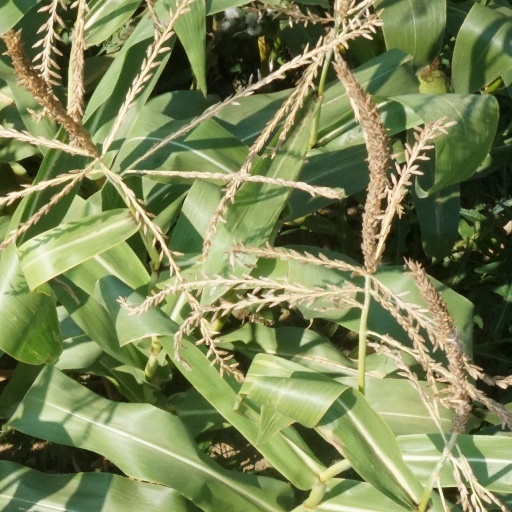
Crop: maize; corn